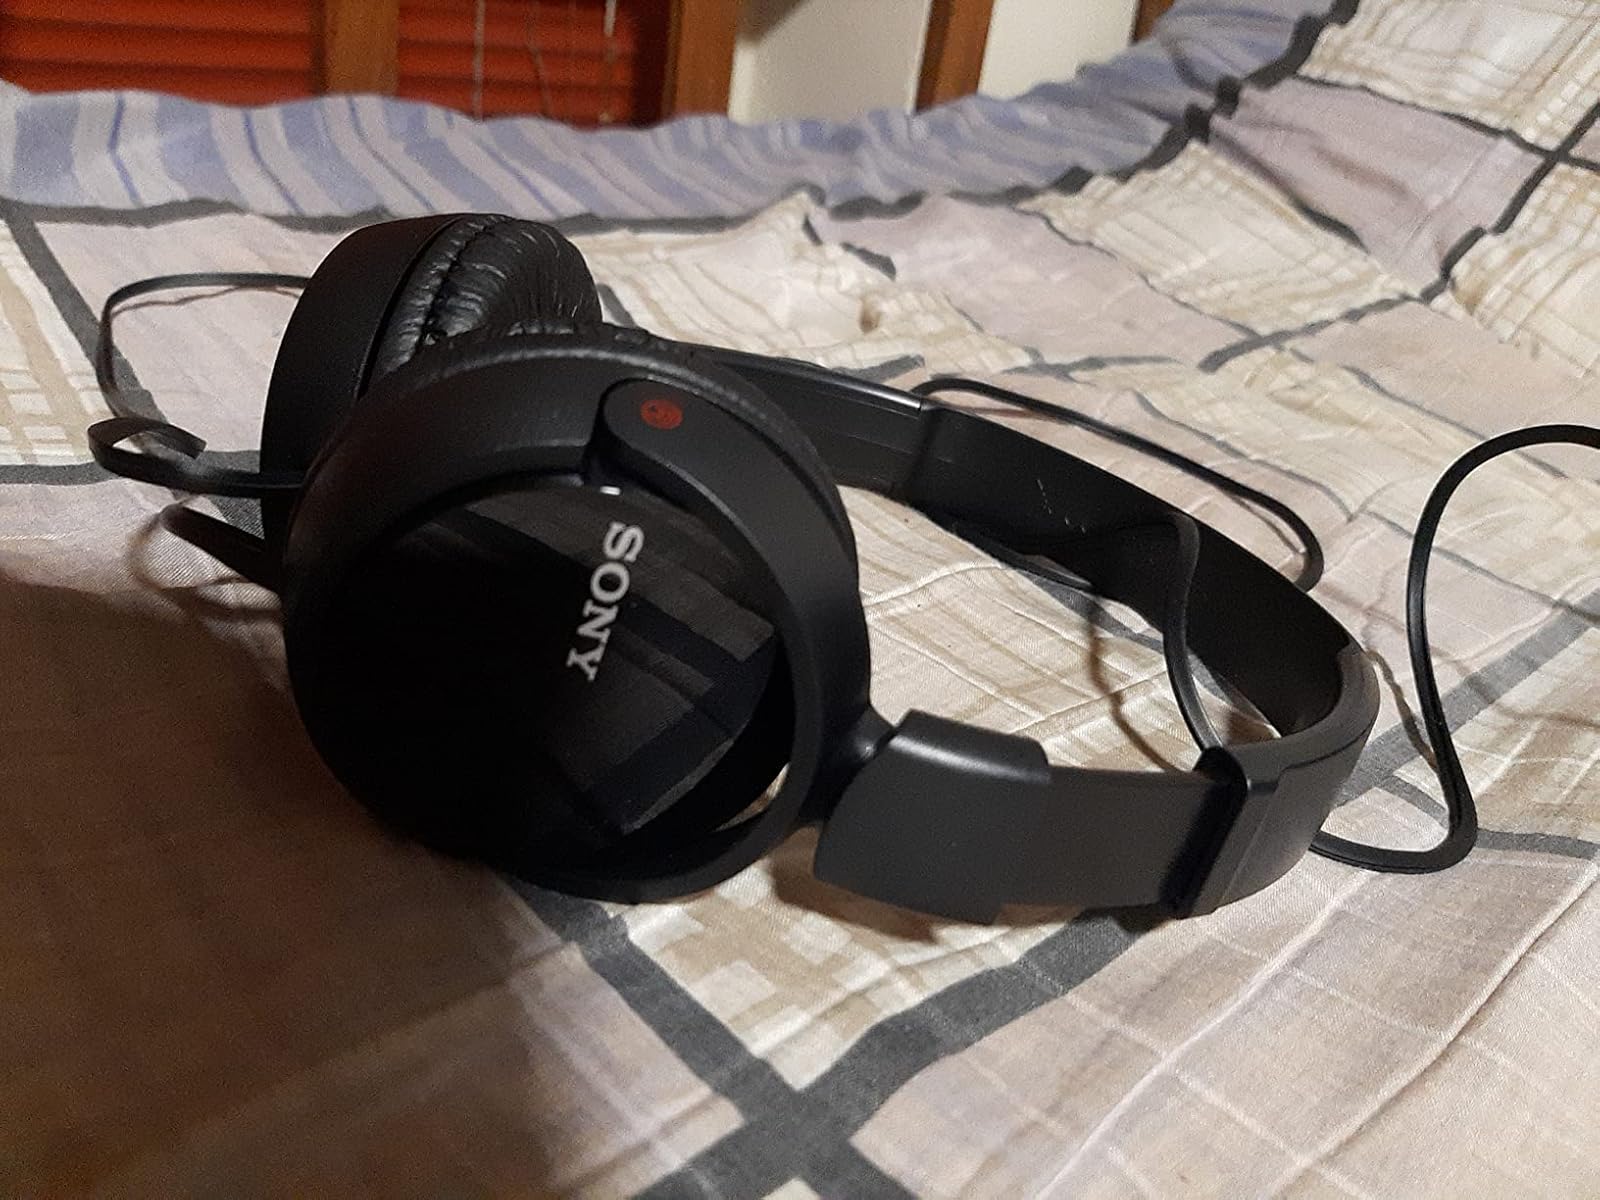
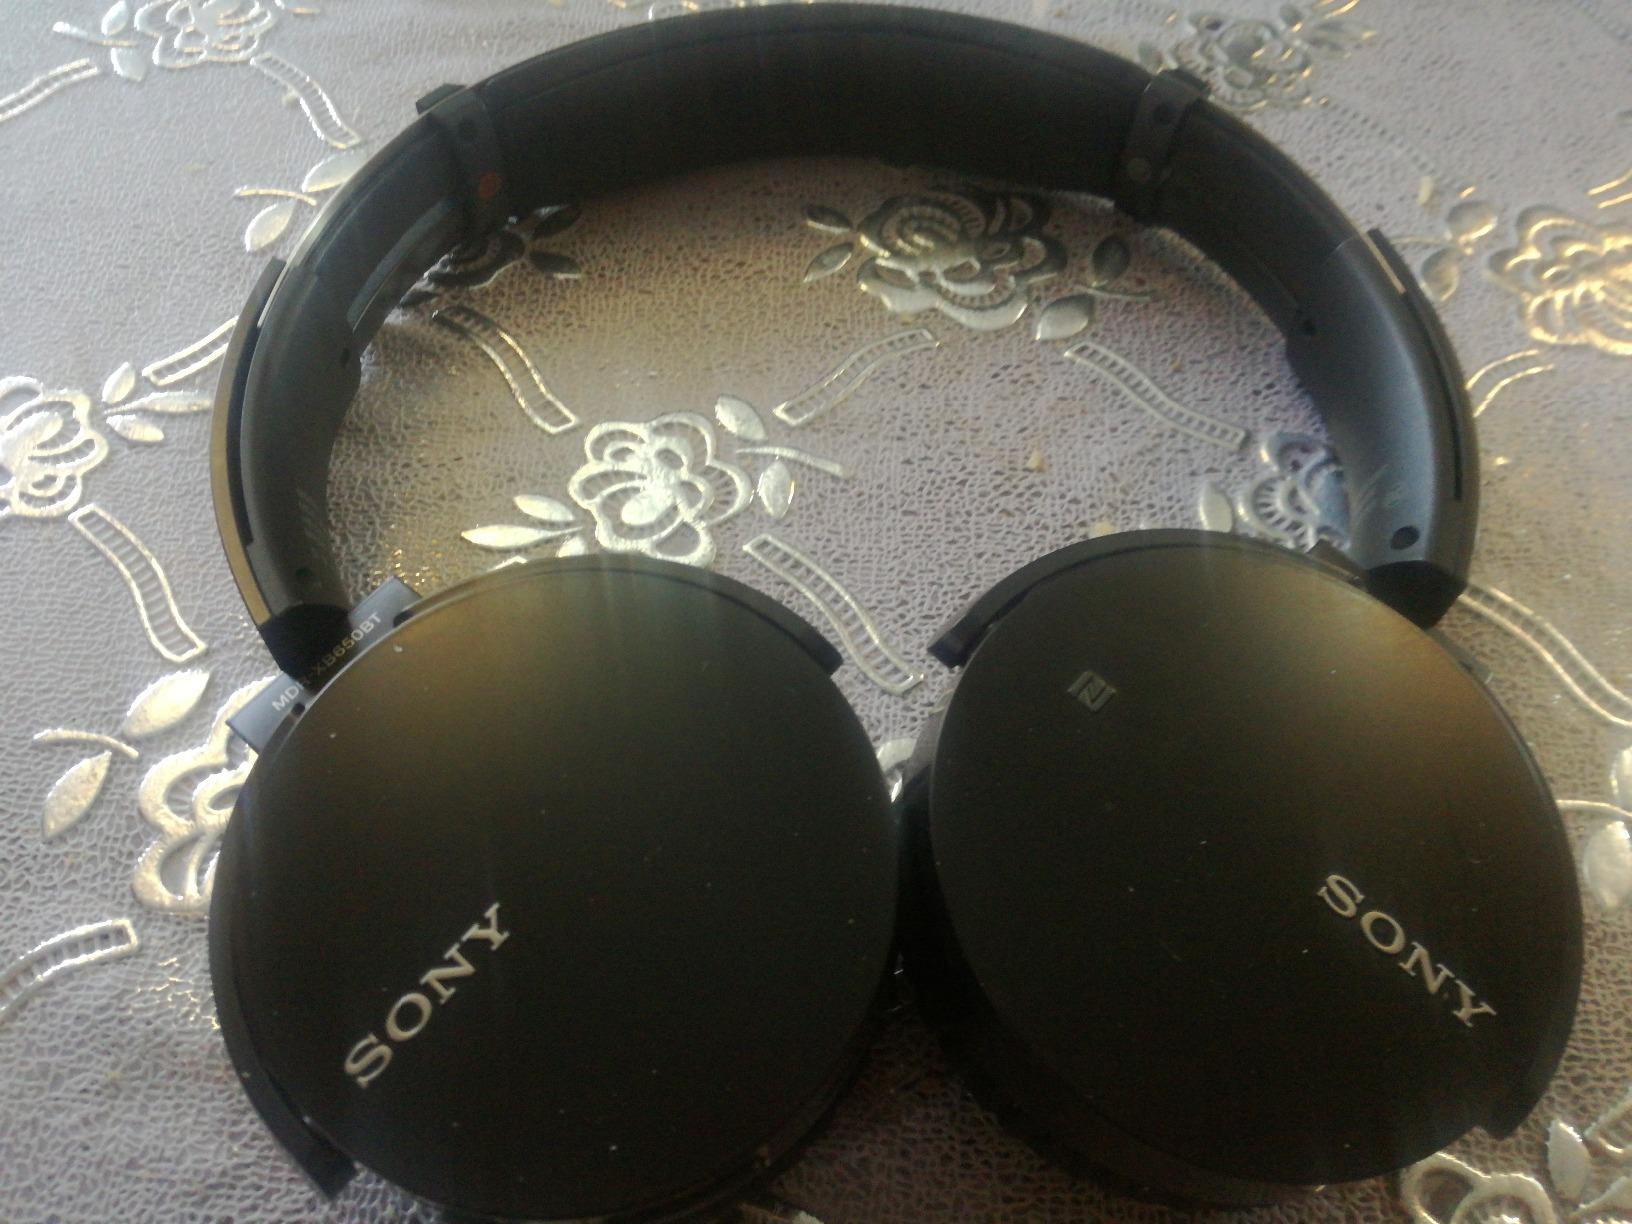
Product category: headphones
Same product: no